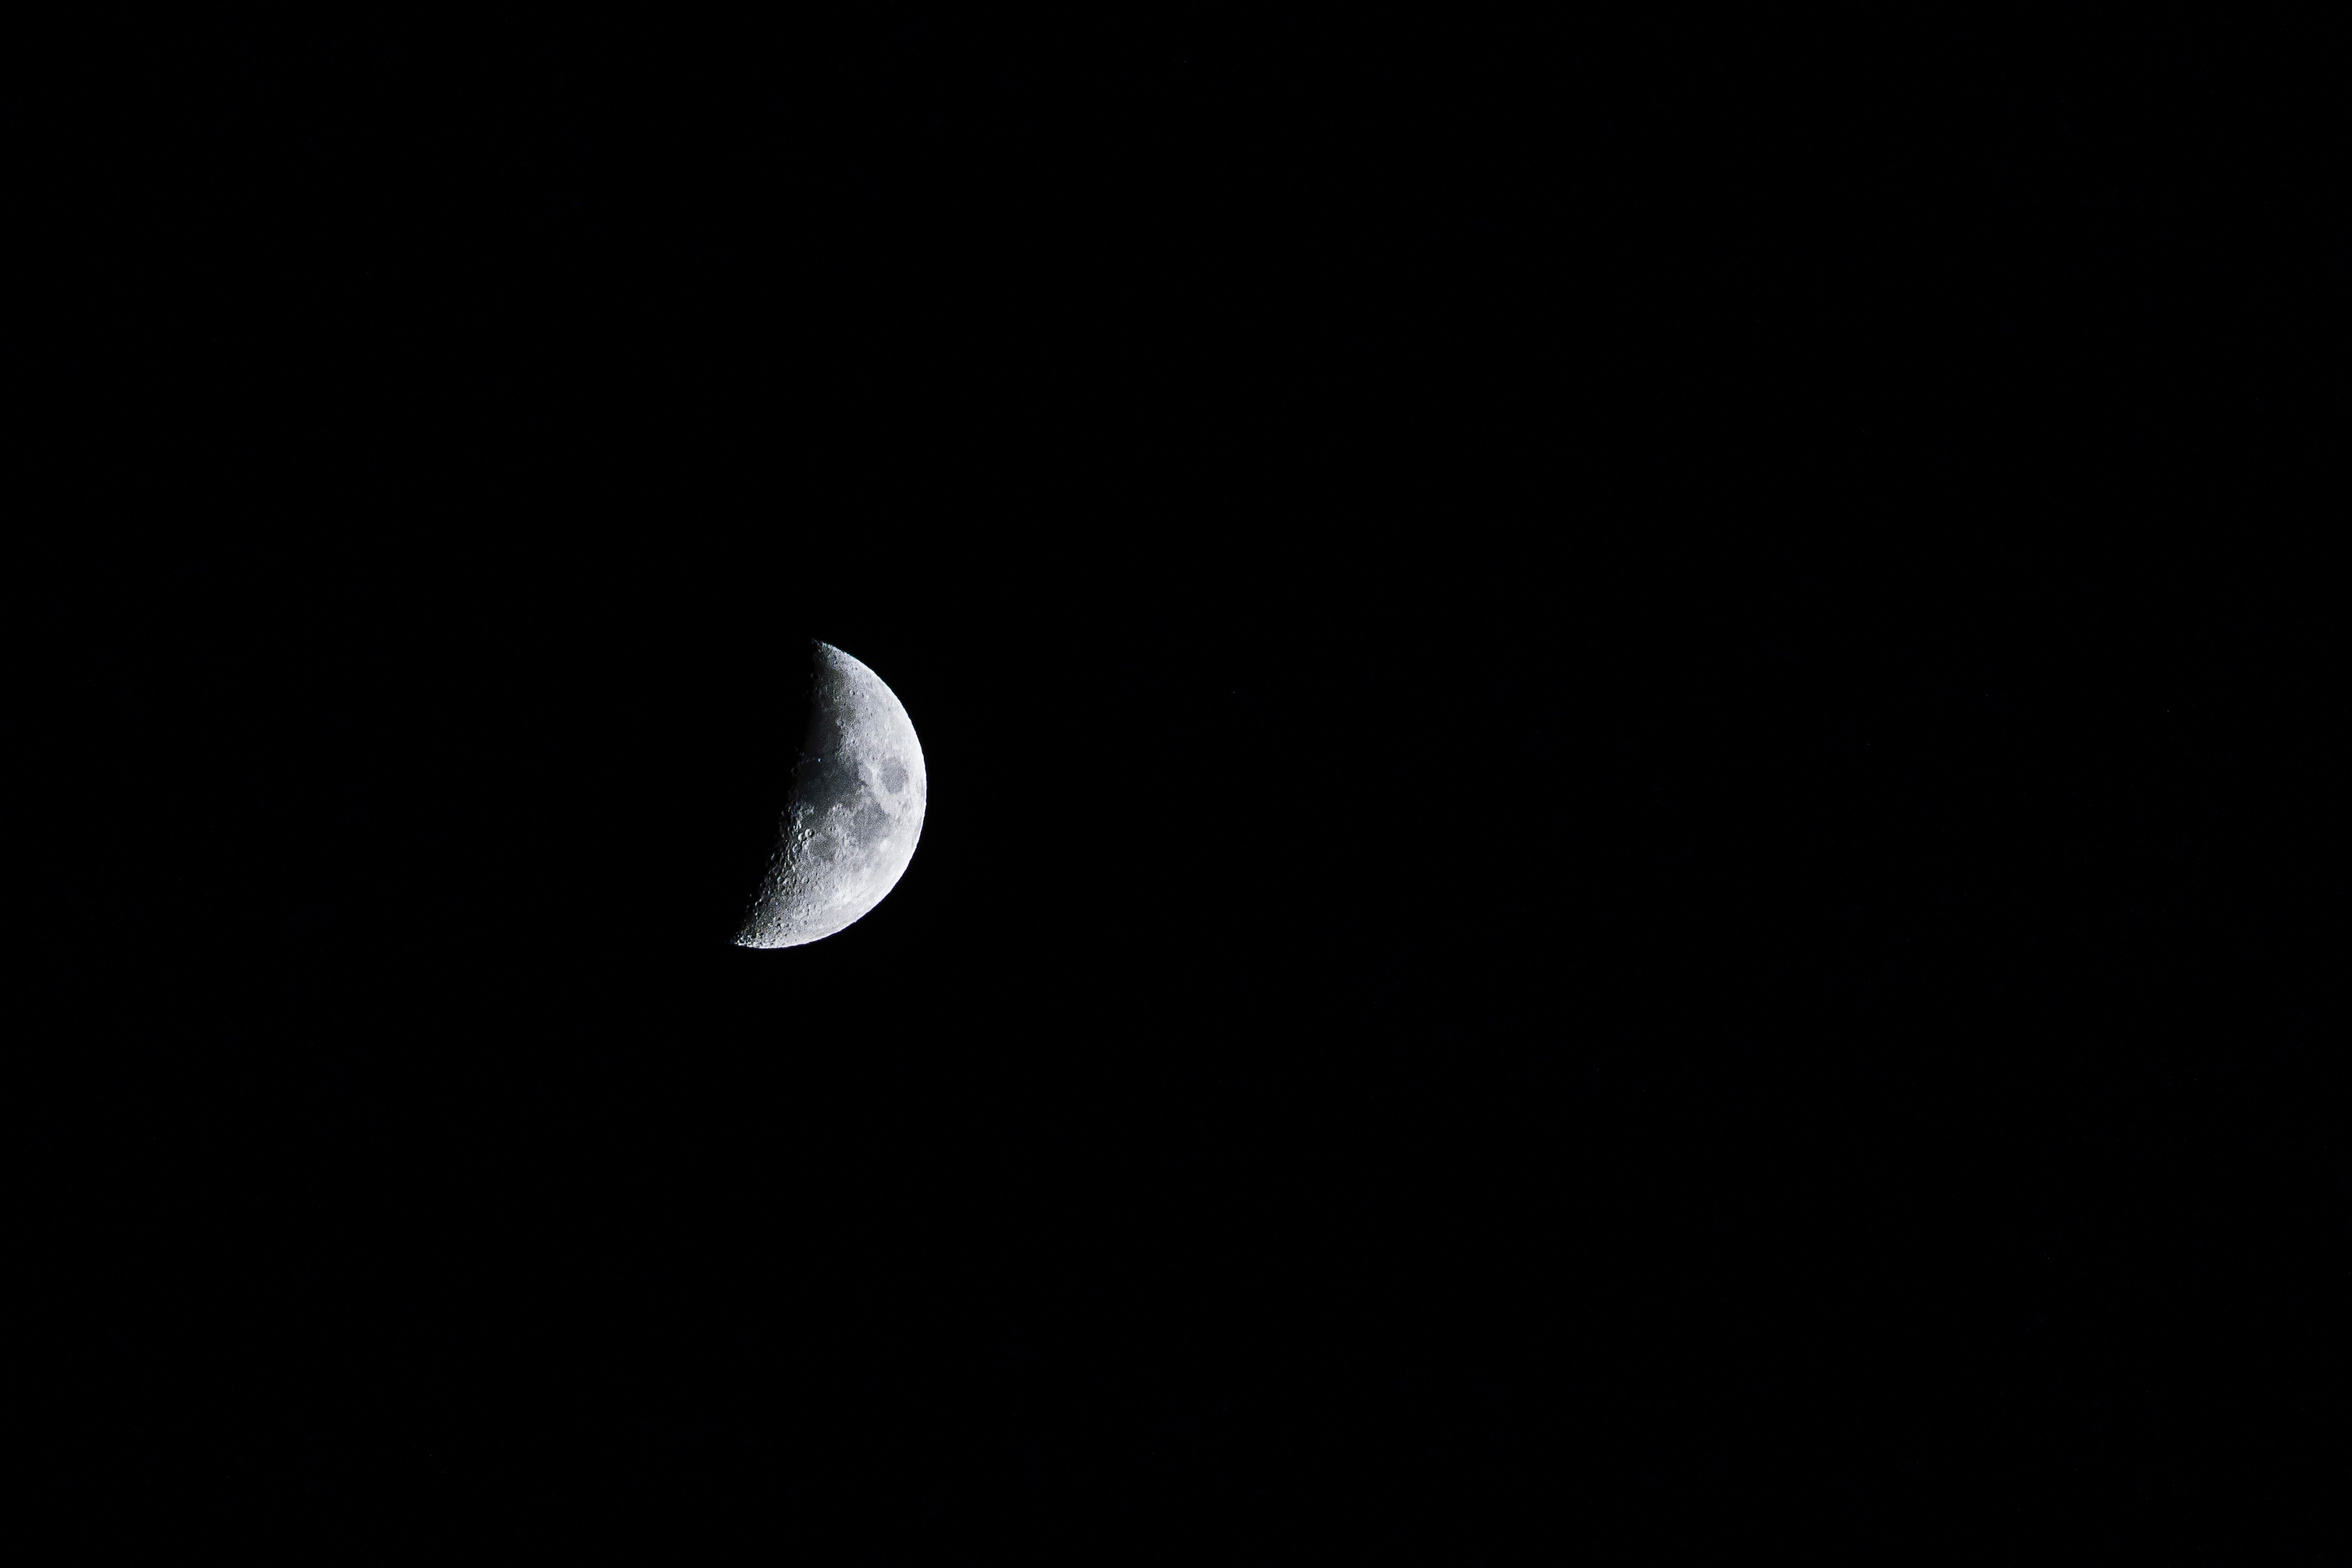
black and white, darkness, moon, moonlight, circle, crescent, astronomical object, celestial event